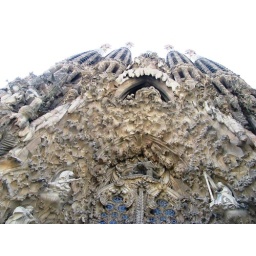
it is said there are more than 100 plant and animal species in this detail!